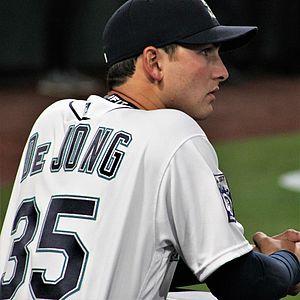
Chase Louis De Jong est un lanceur droitier des Mariners de Seattle de la Ligue majeure de baseball.